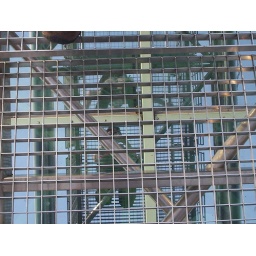
scary metal walkway over glass roof & our reflections